Mud pie

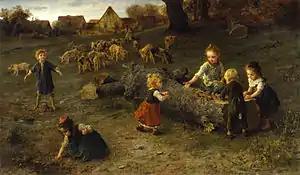
"Mud Pies" by Ludwig Knaus

Making a mud pie is a children's activity or game that consists of creating a mixture of water and soil and playing or pretending to make food or a pie. Mud pies are not meant to be eaten, although they can be thrown in the face. A broader category describes this activity as mud play.